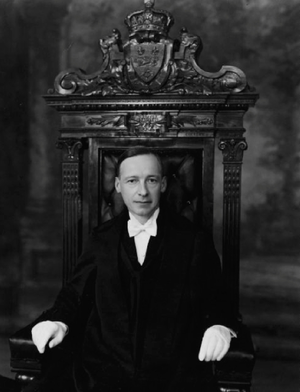
L'Assomption est une circonscription électorale provinciale située dans la région de Lanaudière. Son actuel député est le caquiste et 32e Premier ministre du Québec, François Legault.
Bernard Bissonnette, né le 15 janvier 1898 à Saint-Esprit et mort el 11 novembre 1964 à Montréal, est un avocat et un homme politique québécois.